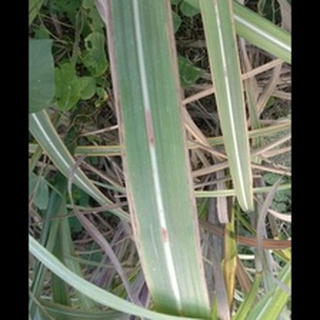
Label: sugarcane_red_rot